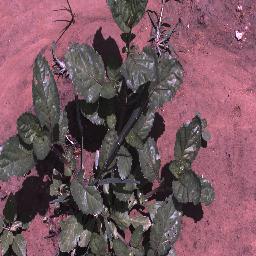
Label: snake_weed